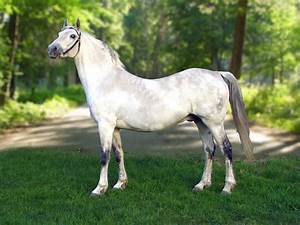
Label: horse